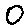
Label: 0